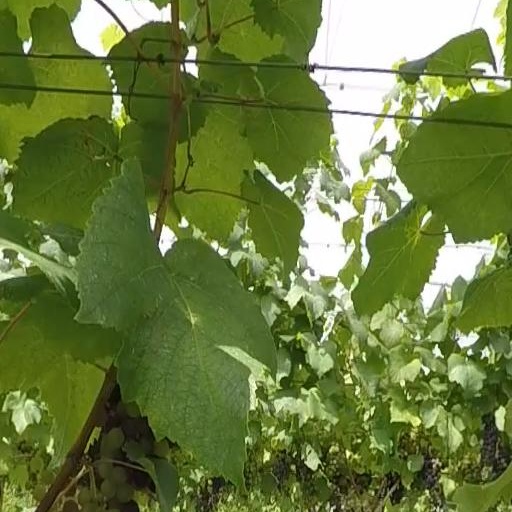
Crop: grape